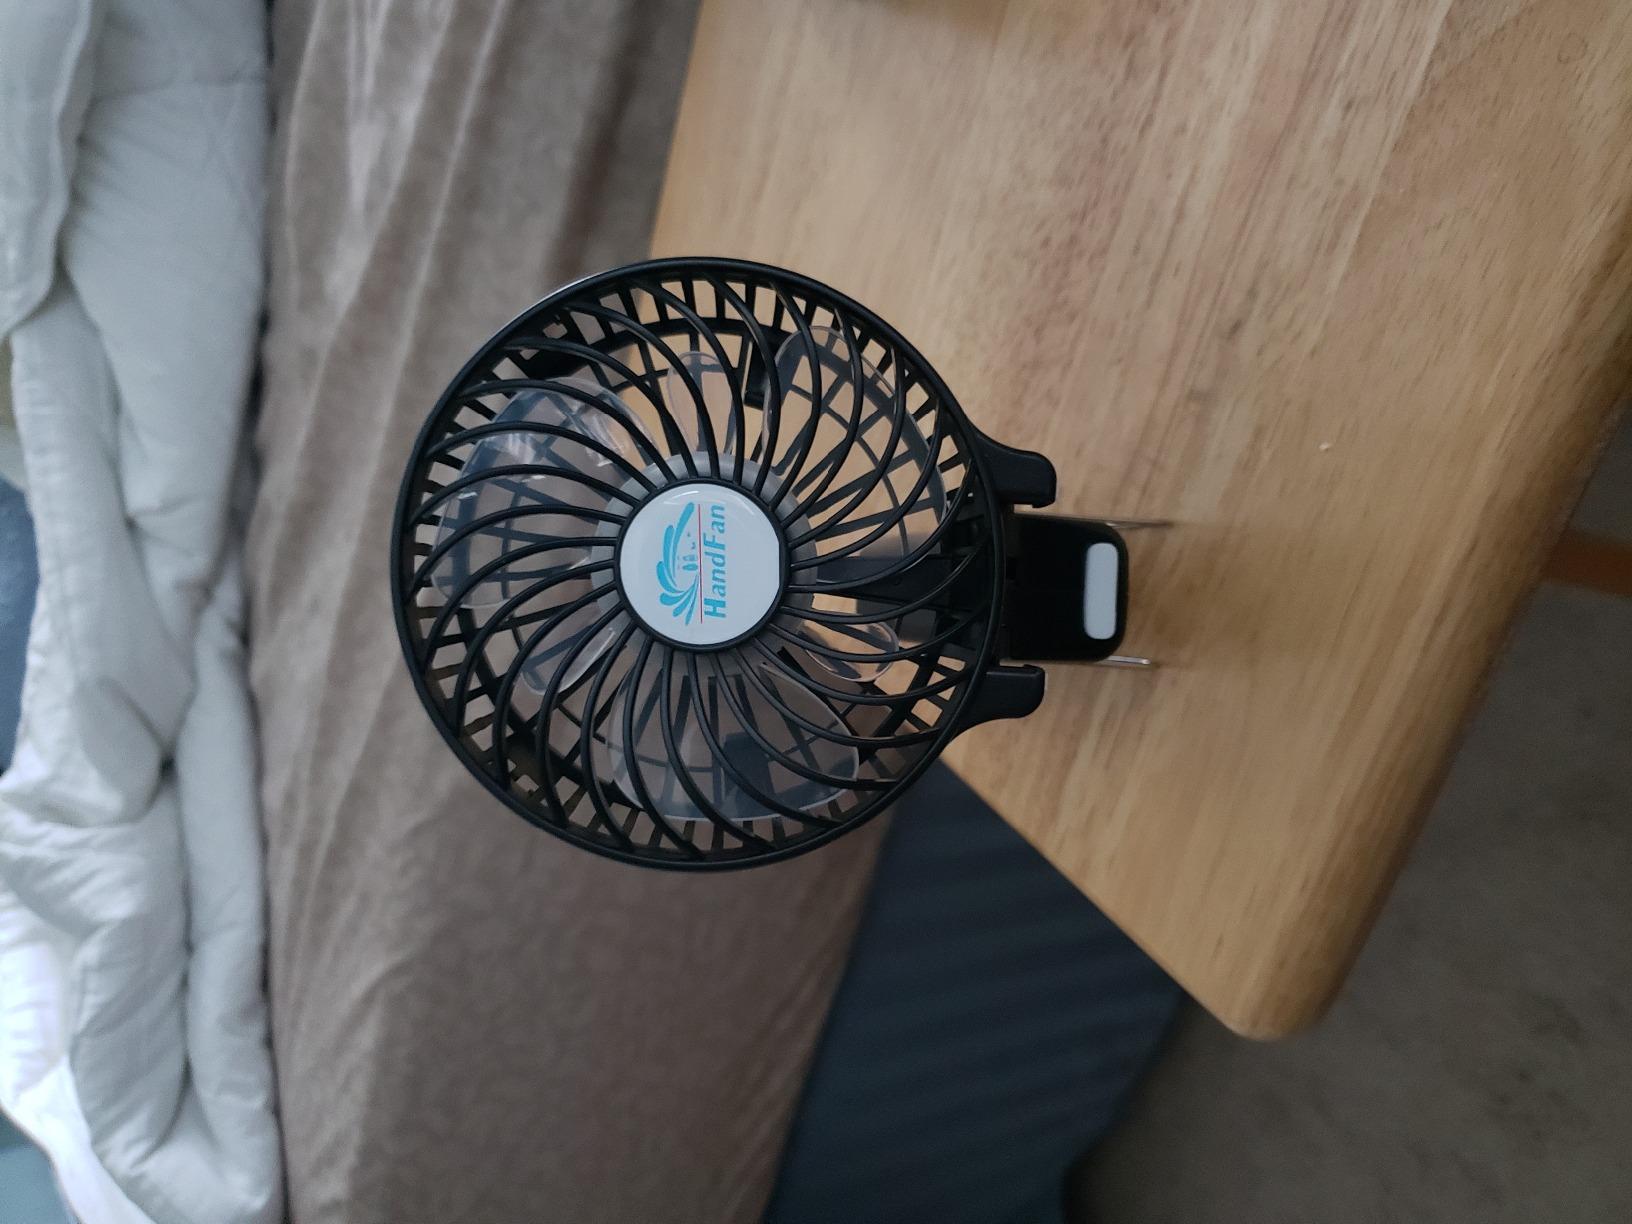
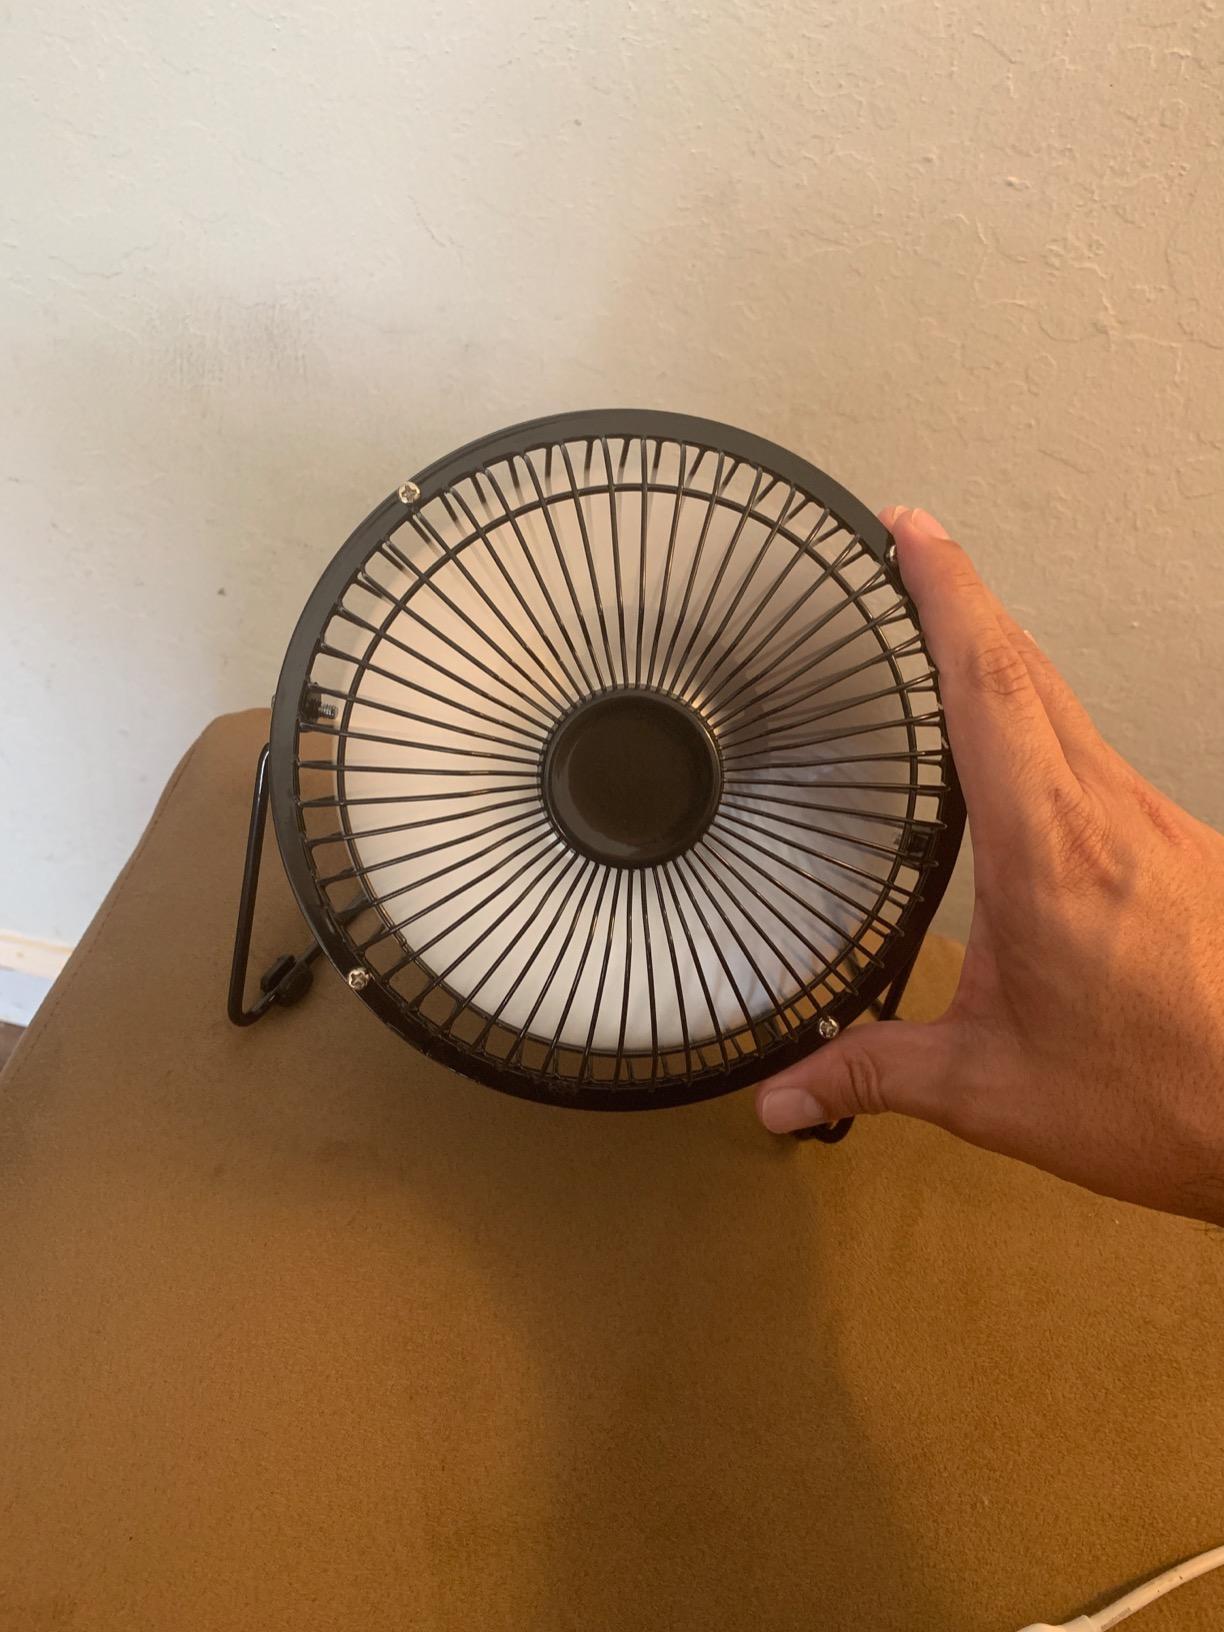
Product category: fan
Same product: no